Tonna dunkeri

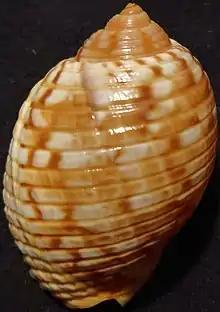

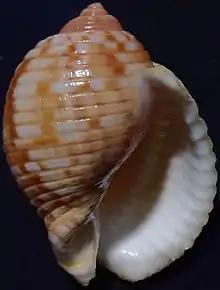

Tonna dunkeri, common name boxing glove, is a species of large sea snail, a marine gastropod mollusk in the family Tonnidae, the tun shells.